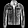
Label: Coat